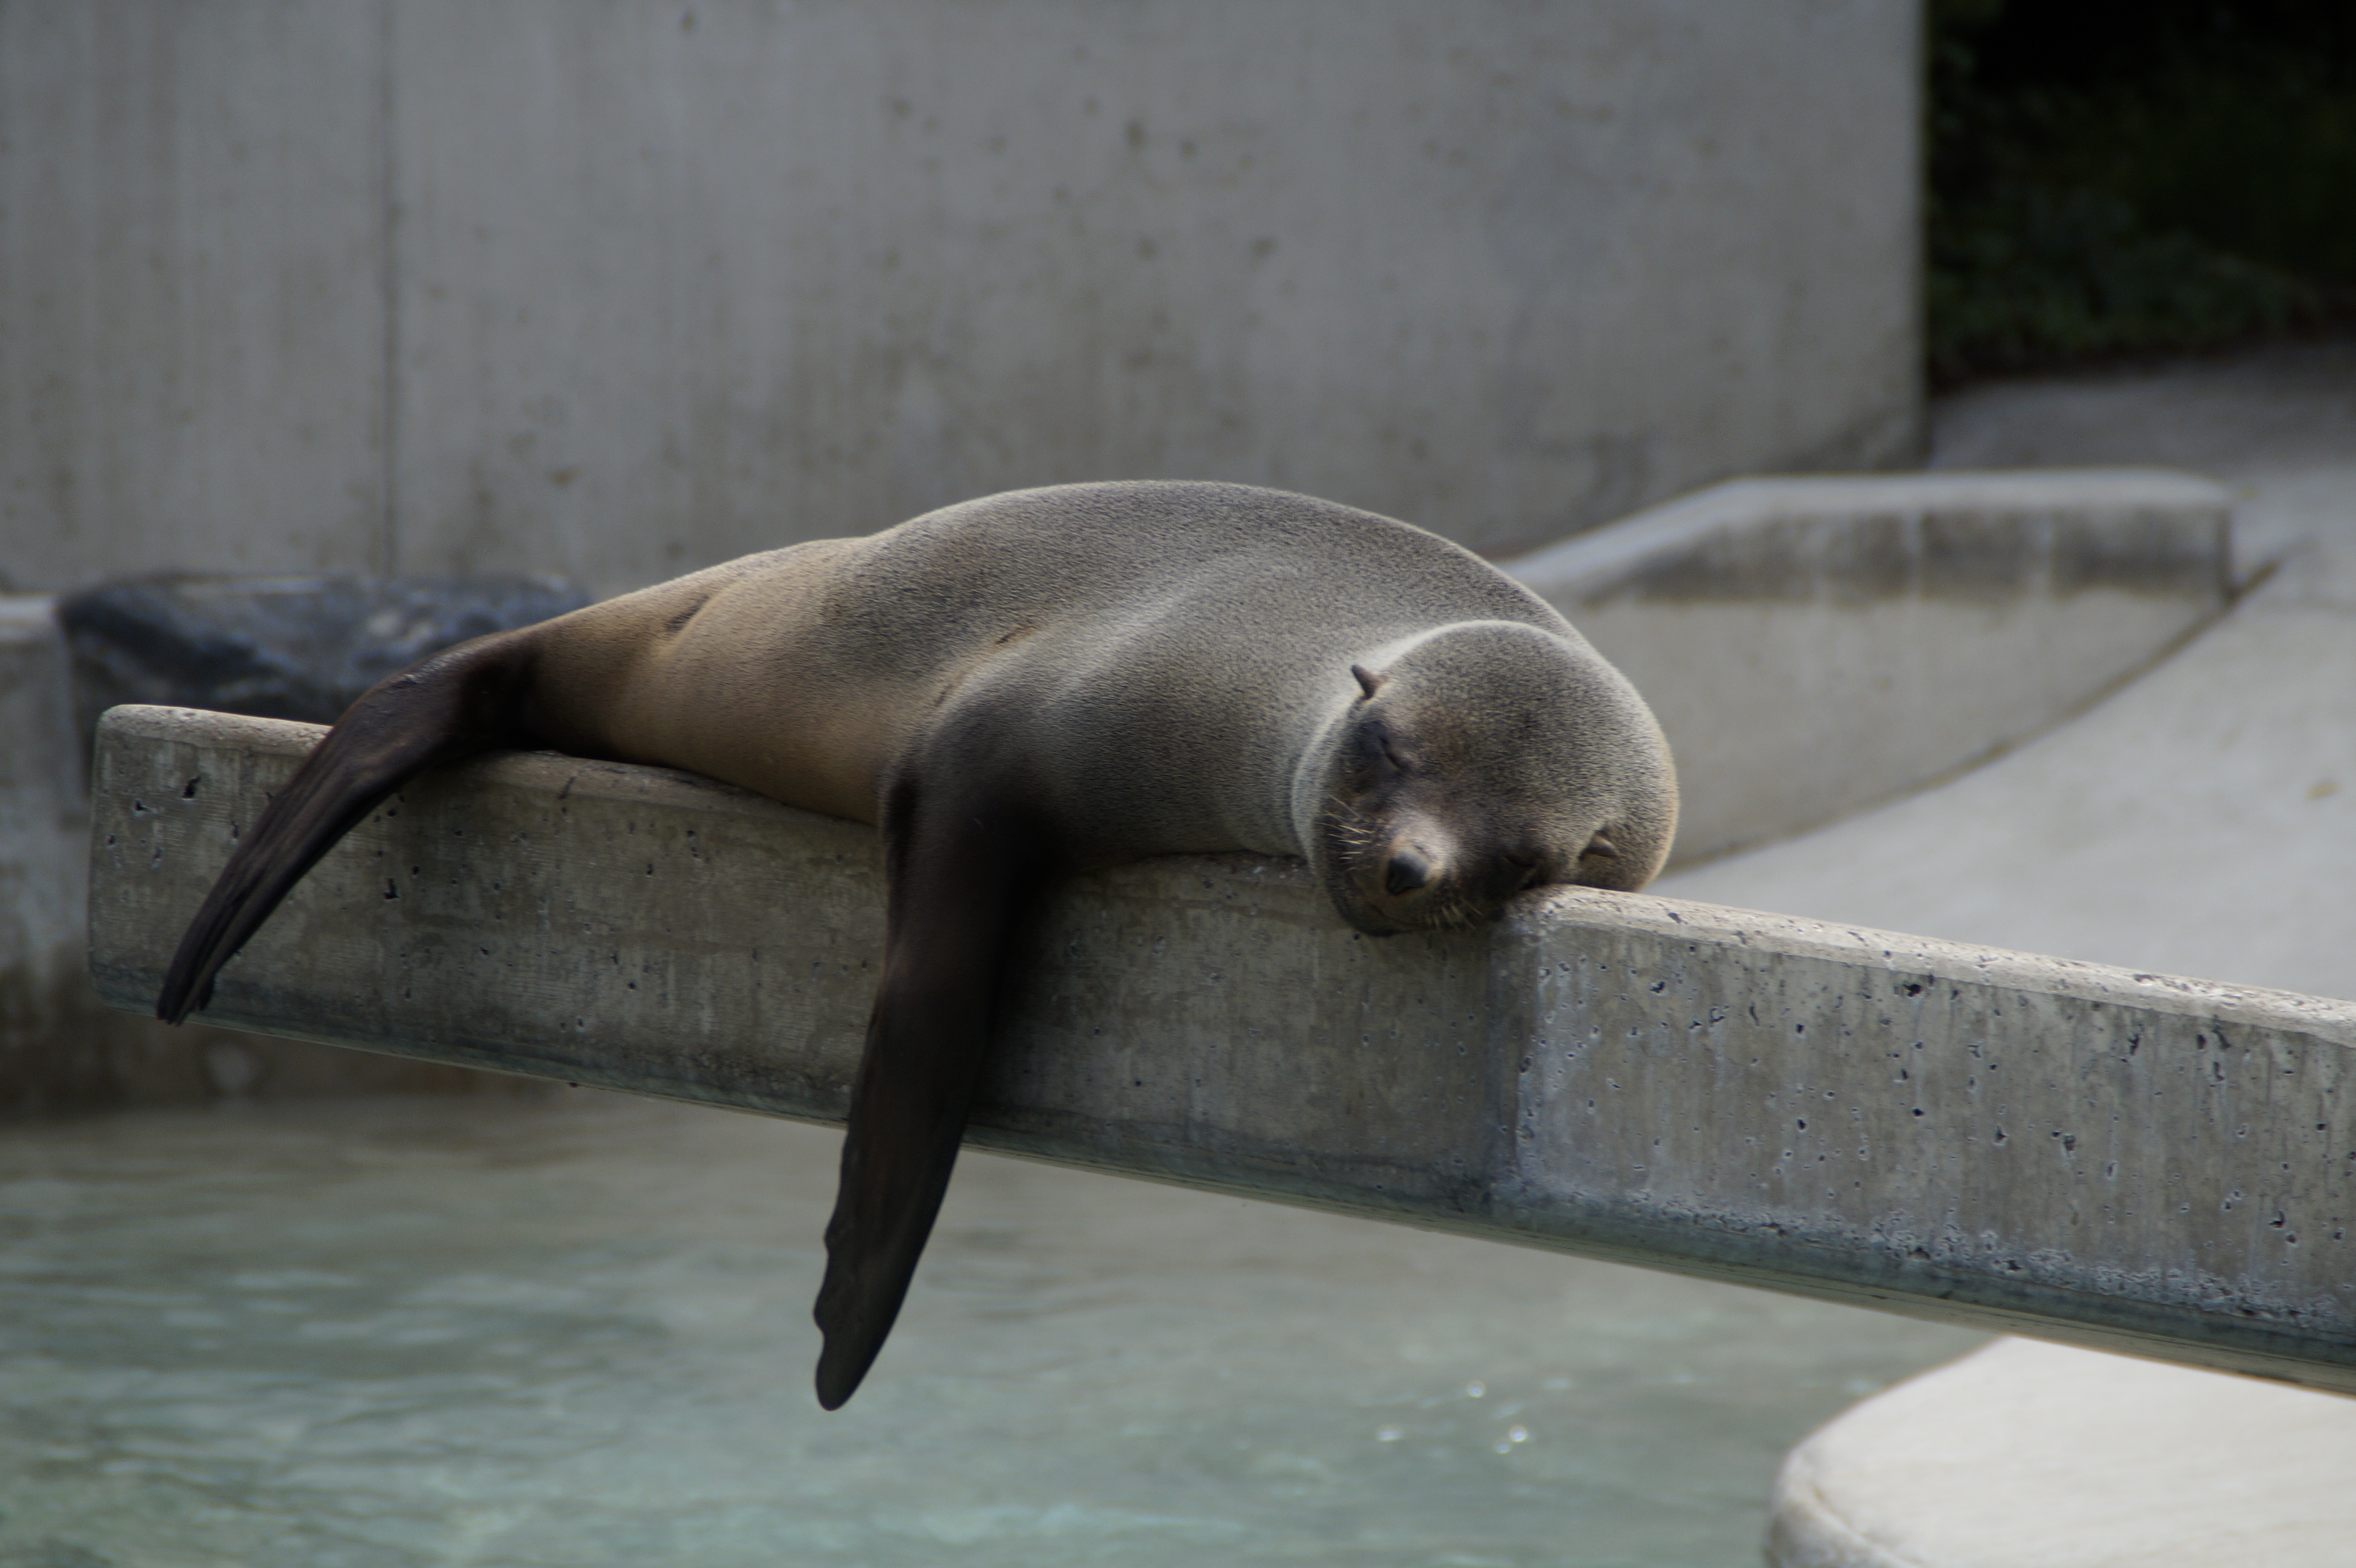
animal, zoo, relax, mammal, rest, fauna, nap, lazy, art, sleep, relaxation, furry, seals, vertebrate, break, siesta, inaction, relaxed, recovery, concerns, harbor seal, chill out, snooze, robbe, rest pause, lying around, lazing around, marine mammal, naps, inactivity, amitava saha